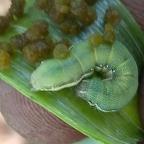
Crop: Onion
Condition: caterpillar-p